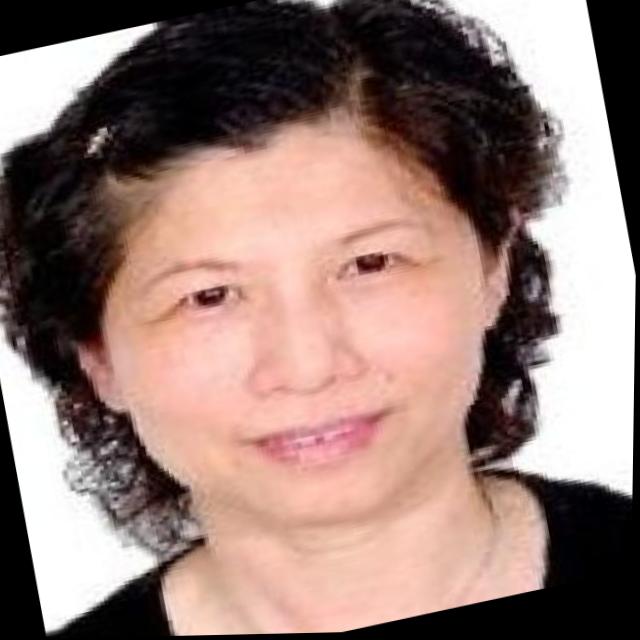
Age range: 45-64